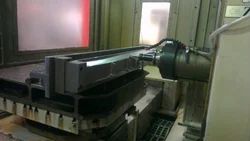
Label: Precision_Machined_Components